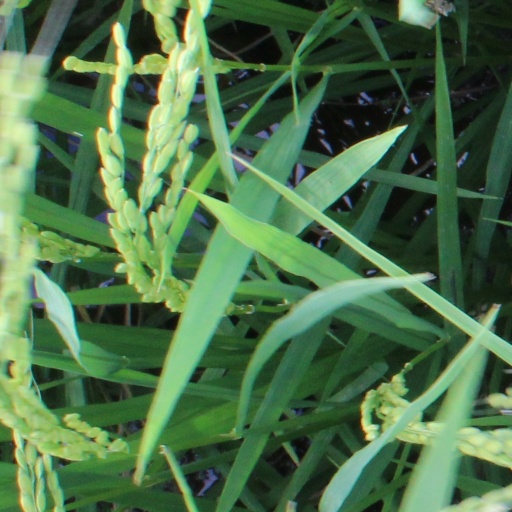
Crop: rice